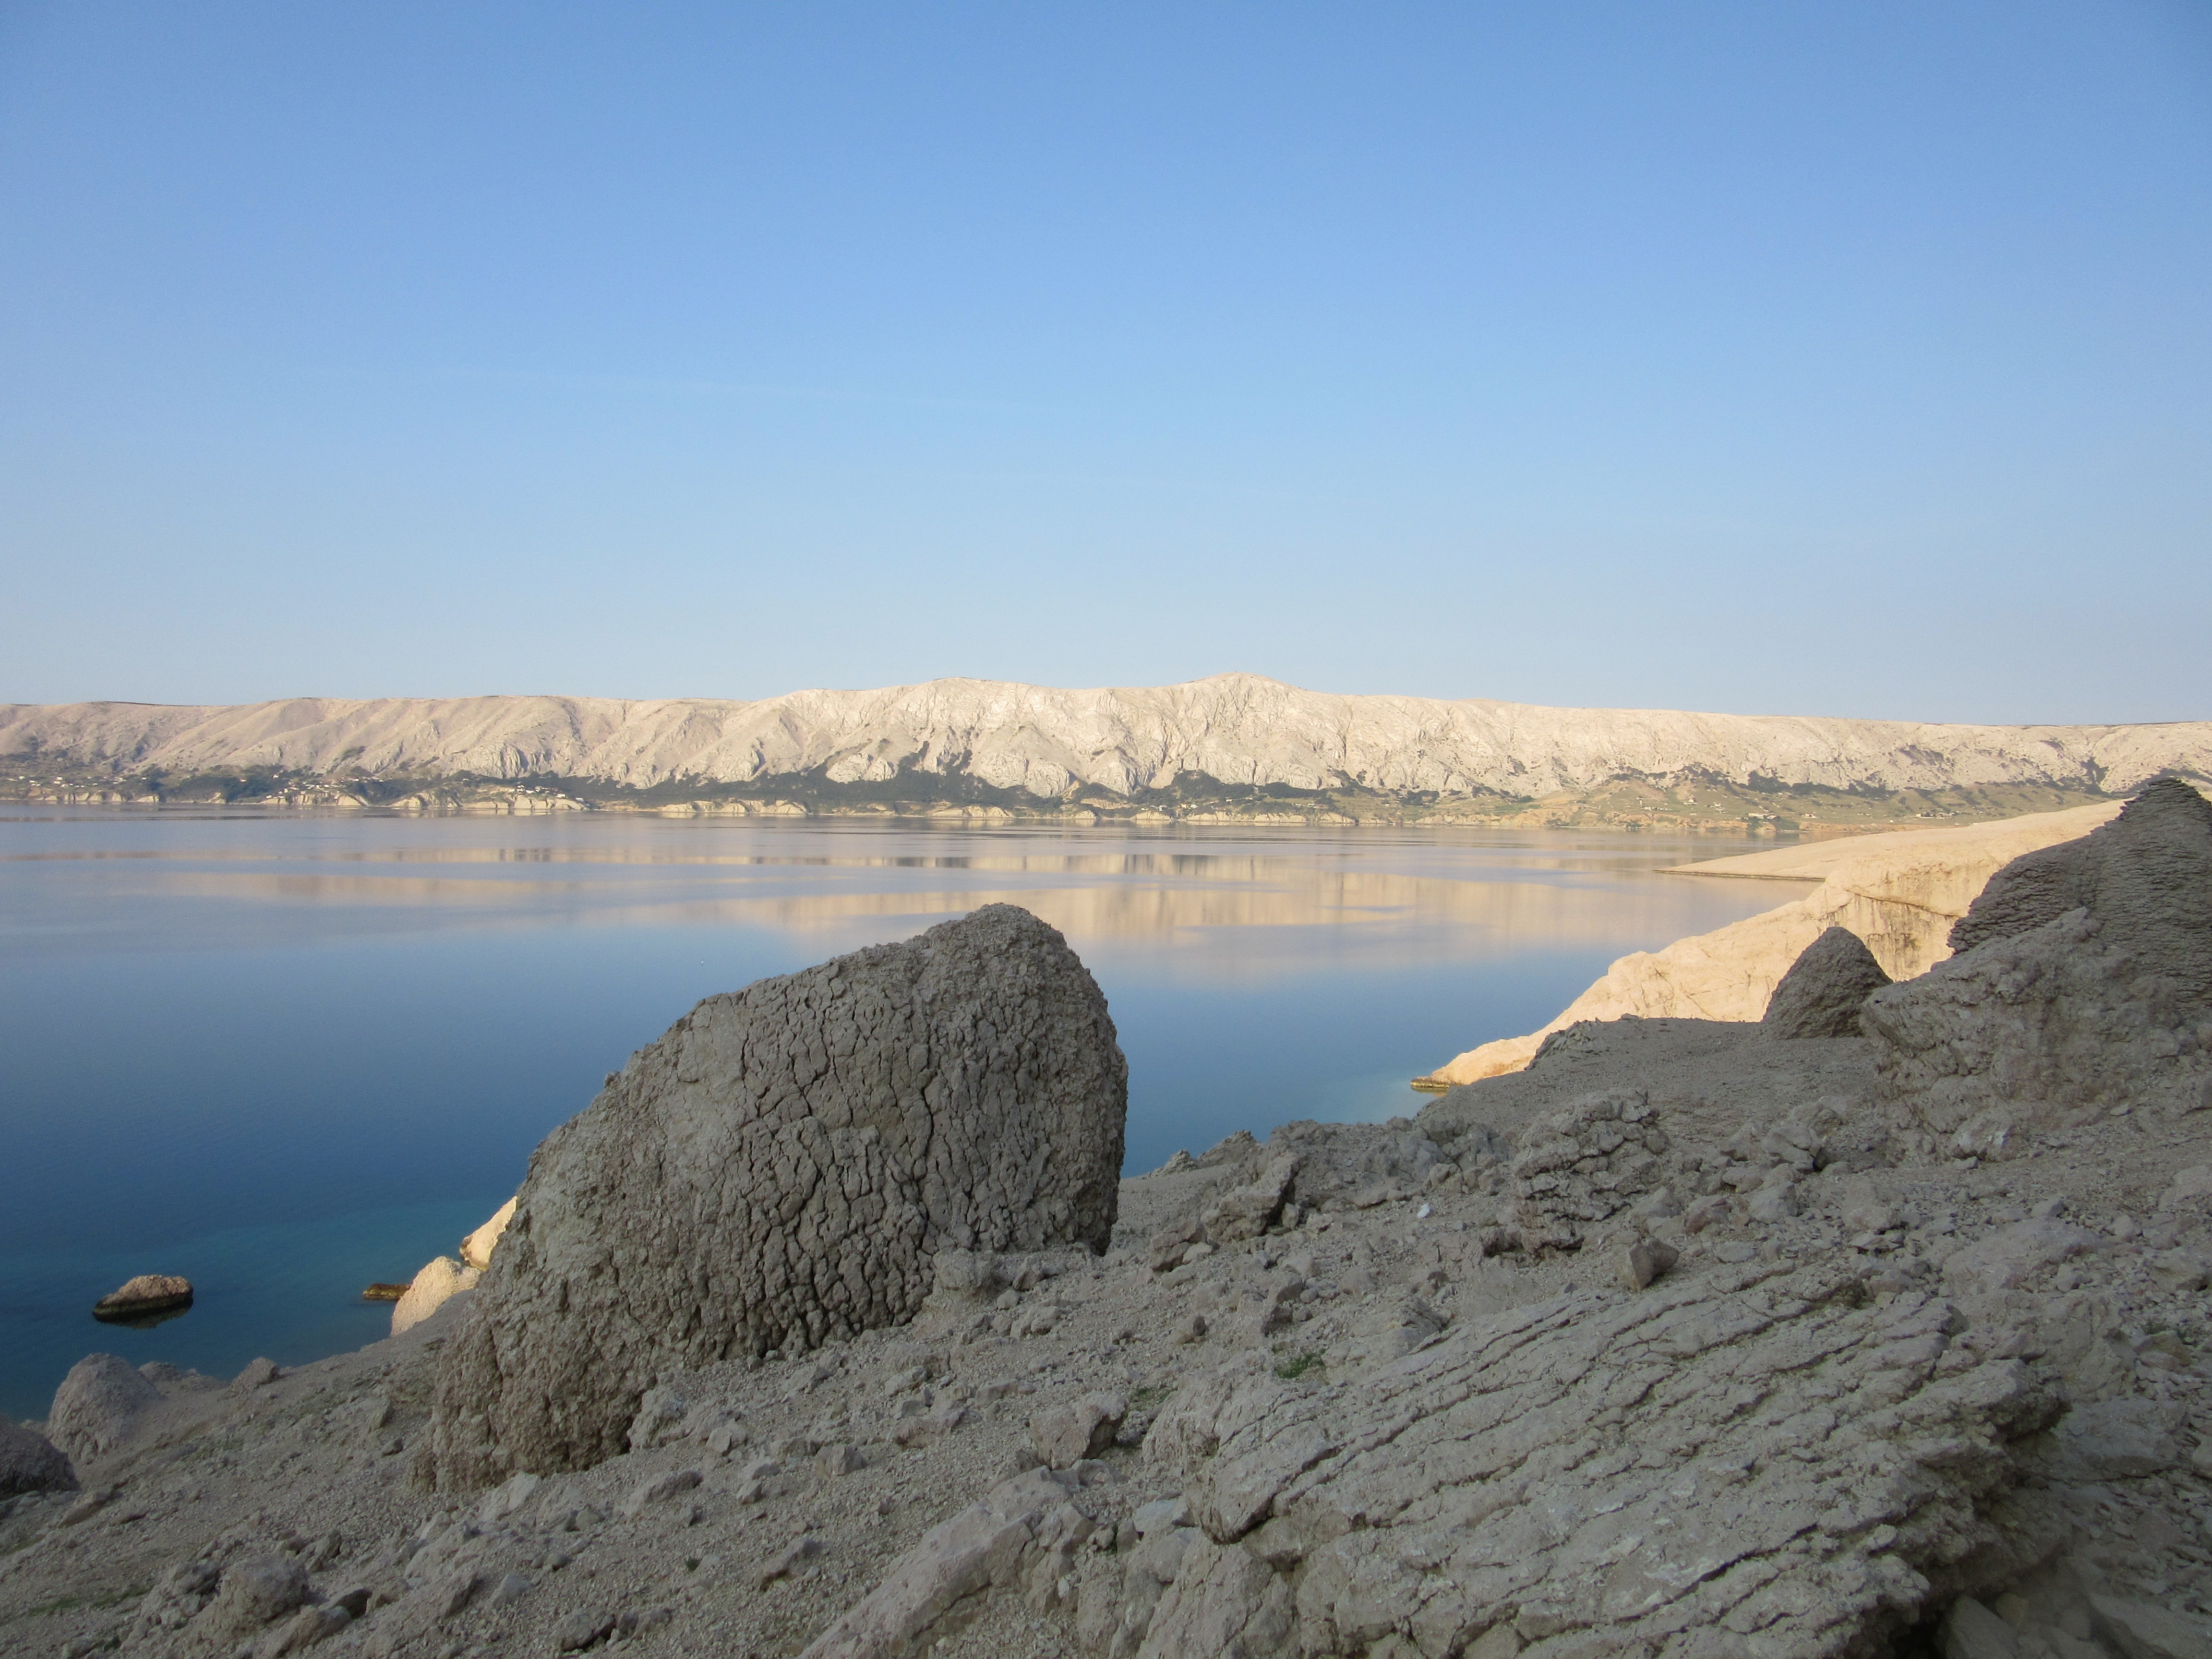
beach, landscape, sea, coast, water, nature, rock, wilderness, mountain, snow, sky, sun, lake, stone, panorama, summer, vacation, tourist, travel, coastline, cliff, panoramic, europe, mediterranean, holiday, bay, island, blue, reservoir, tourism, terrain, body of water, croatia, geology, plateau, european, fell, loch, cape, adriatic, wadi, dalmatia, landform, natural environment